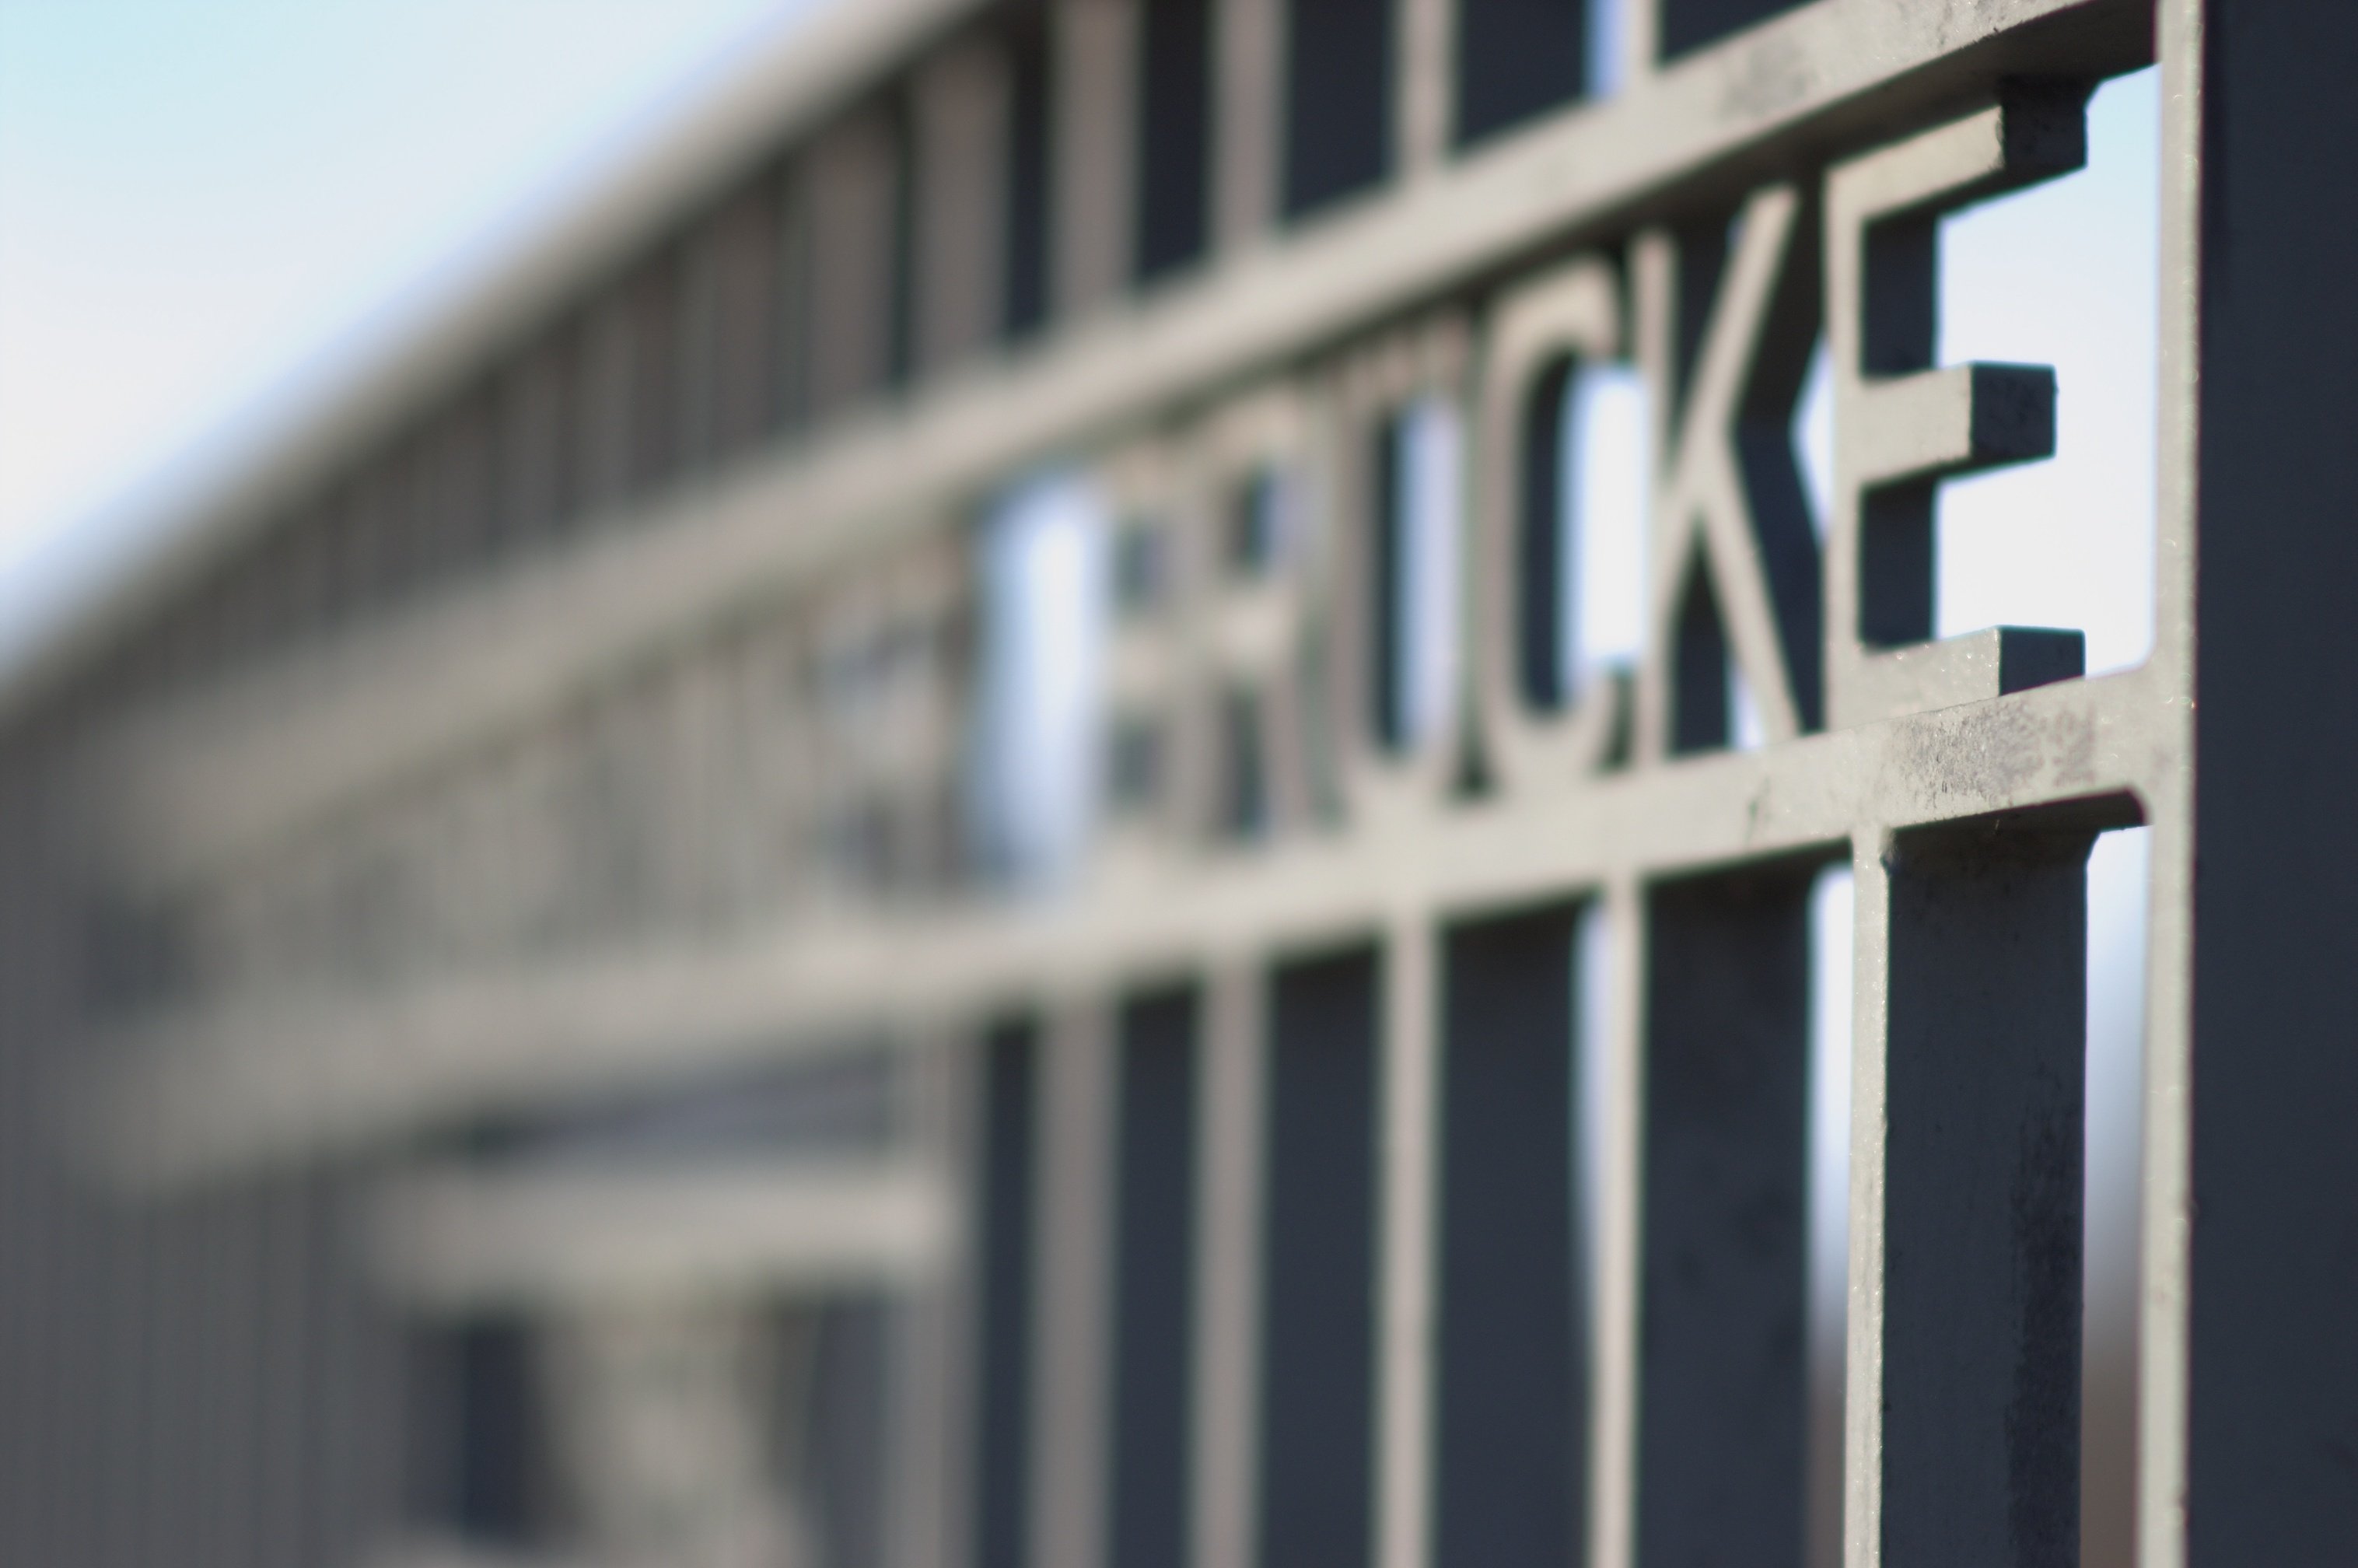
bokeh, transport, sign, blue, street sign, signage, rawtherapee, germany, deutschland, berlin, walimex, samyang, pentax, 85mm, bokehlicious, lenstagged, steffenzahn, guessedberlin, gwbartie, k100d, justpentax, iamflickr, 85mmf14, walimex85mm, walimexpro8514if